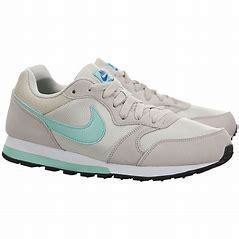
Brand: Nike
Model: MD Runner 2